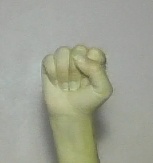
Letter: saad